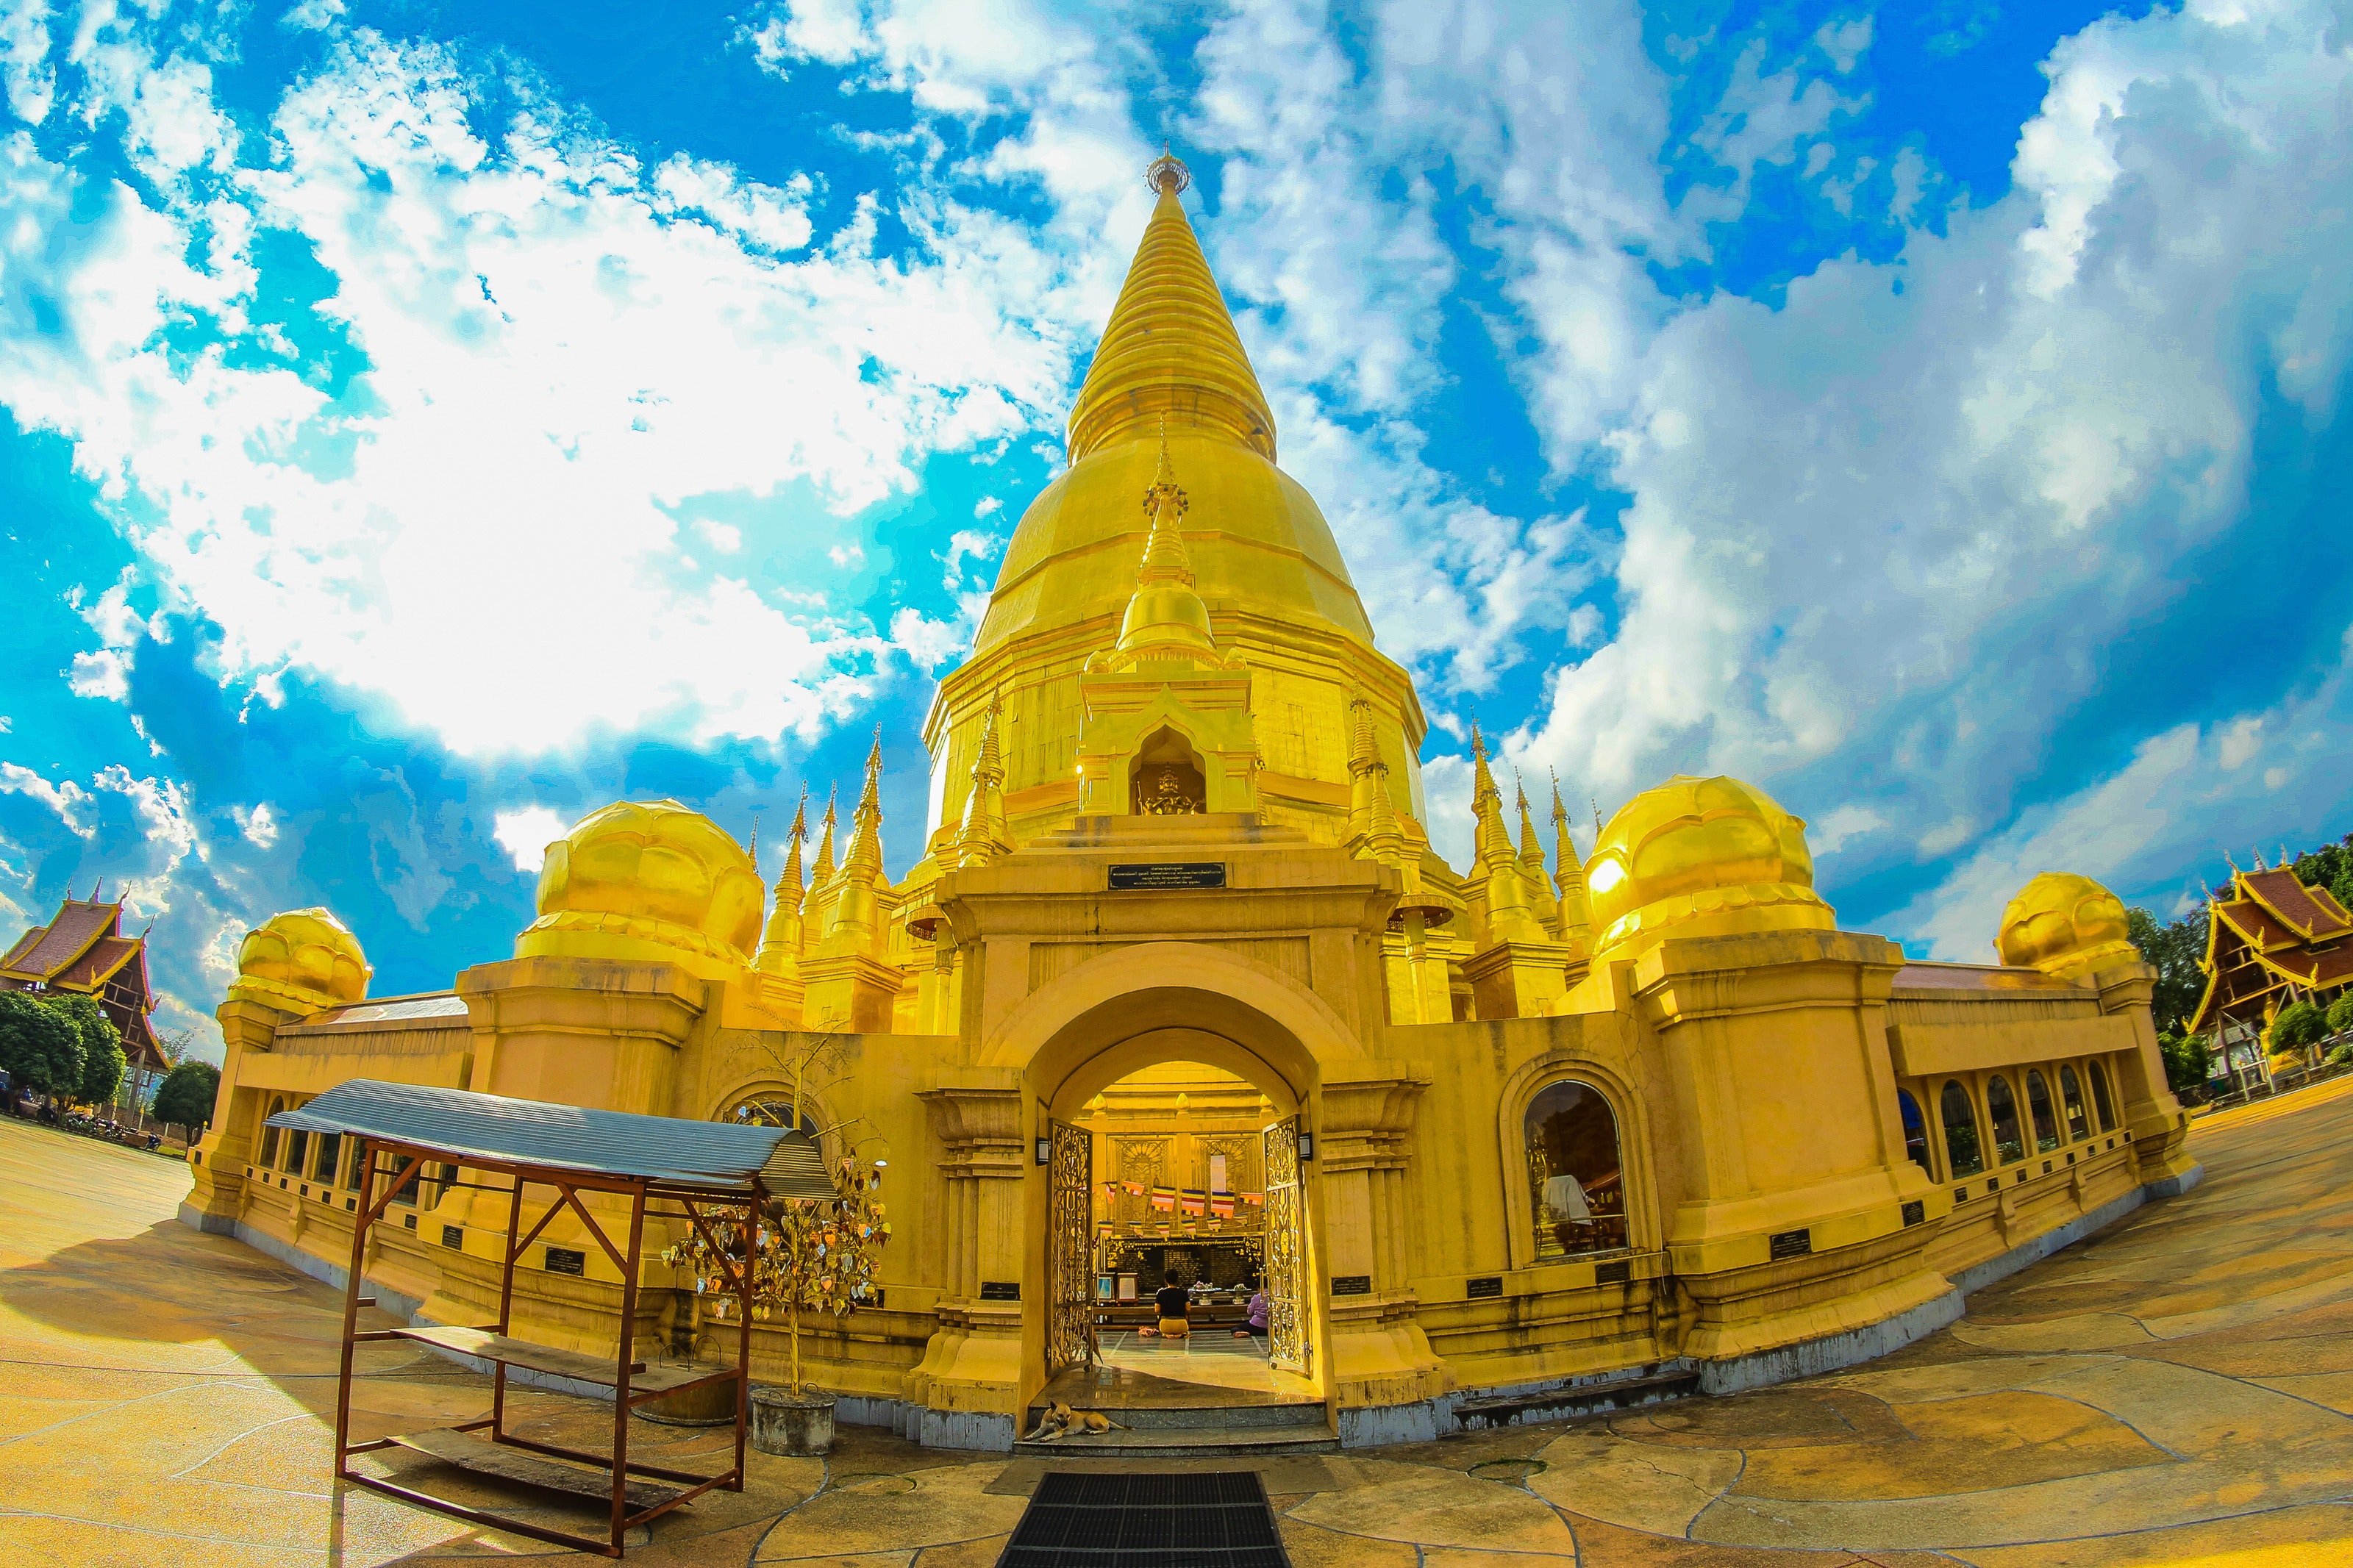
sky, landmark, place of worship, temple, architecture, yellow, building, cloud, photography, wat, stupa, world, pagoda, panorama, historic site, tourist attraction, tourism, landscape, shrine, hindu temple, spire, tower, illustration, classical architecture